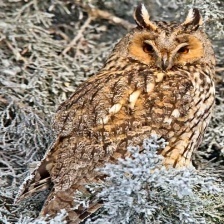
Species: LONG-EARED OWL
Scientific name: ASIO OTUS
ImageNet parent category: great_grey_owl